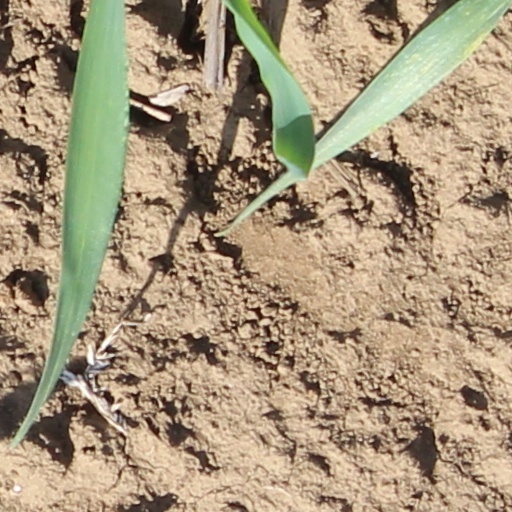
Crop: wheat